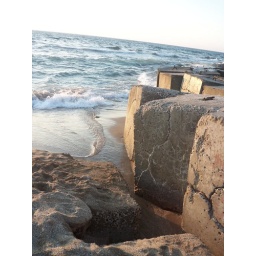
rock by the water